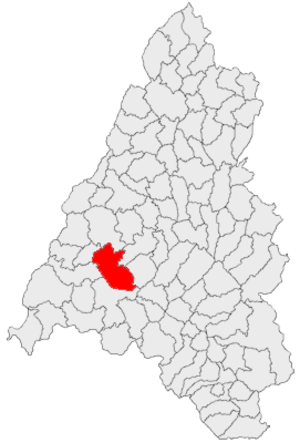
Husasău de Tinca est une commune roumaine du județ de Bihor, en Transylvanie, dans la région historique de la Crișana et dans la région de développement Nord-Ouest.